Rory Cellan-Jones

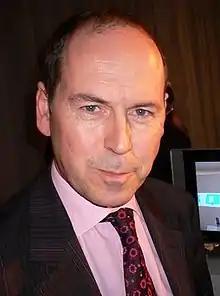
Cellan-Jones in 2006

Nicholas Rory Cellan-Jones (born 17 January 1958; "Cellan" pronounced ) is a British journalist and author and a former BBC News technology correspondent. After working for the BBC for 40 years, he announced in August 2021 he would leave the corporation in late October.